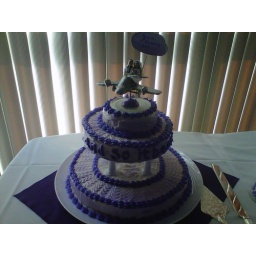
The cake! The airplane because they met on a plane :) Carlos sat in the wrong seat #Fate